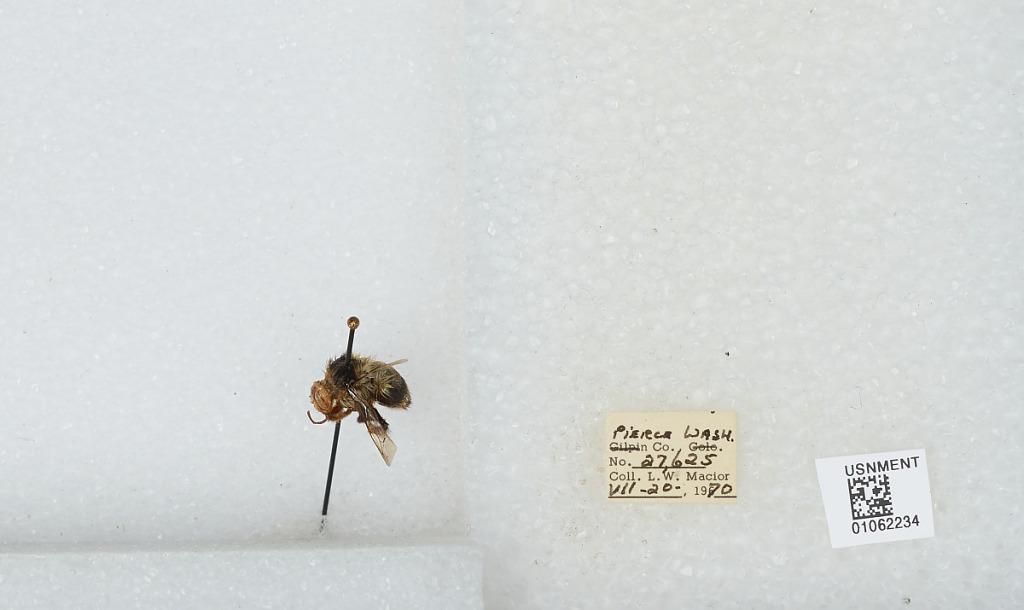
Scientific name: Bombus bifarius nearcticus
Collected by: L. Macior
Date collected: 1970-7-20
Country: United States
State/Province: Washington
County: Pierce
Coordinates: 47.05, -122.12